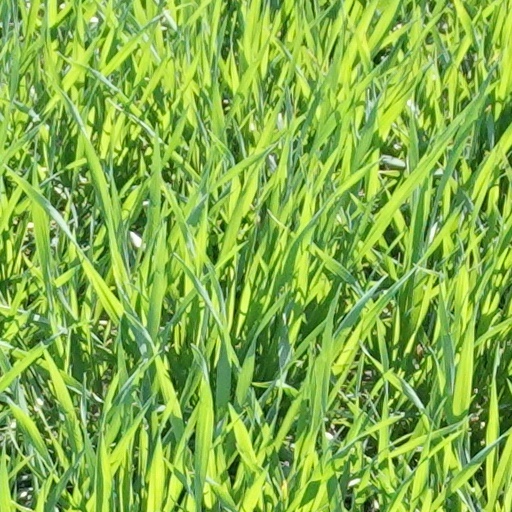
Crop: wheat